Hugh Glass (pastoralist)

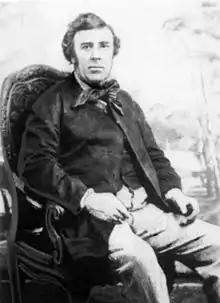

Hugh Glass (1817–1871) was an Australian pastoralist, landowner and land speculator, one of the wealthiest and most influential men in colonial Victoria in the 1850s and 1860s. His wealth was built on pastoral holdings and land deals and he exercised enormous influence over the colony's parliament.